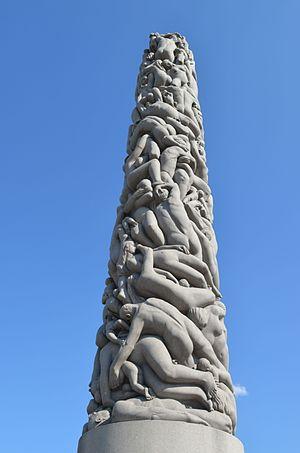
L'installation de Vigeland, à l'origine appelée l'installation de Tørtberg, est située dans le centre du Frognerparken, à Oslo. Il s'agit d'un arrangement de 212 sculptures construites par Gustav Vigeland, à proximité du musée consacré à ce dernier.